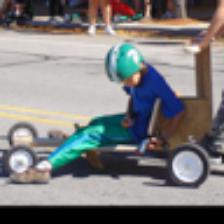
Label: NonHuman